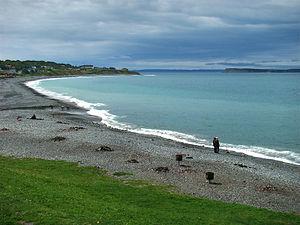
Plage de Topsail, Péninsule Avalon, Terre-Neuve, Canada. L'île de Bell se dessine à l'horizon.
Conception Bay South est une ville de Terre-Neuve-et-Labrador, au Canada.